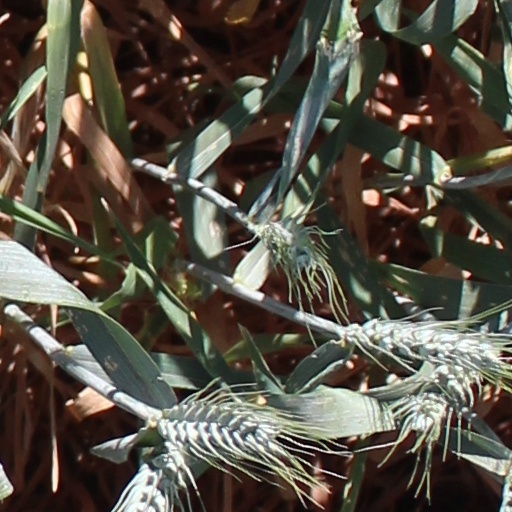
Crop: wheat